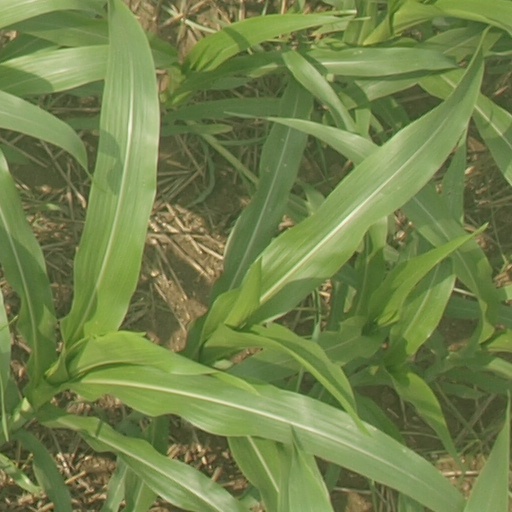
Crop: maize; corn